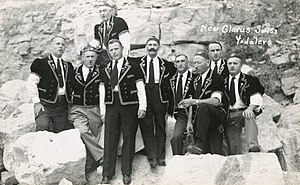
Jodling
New Glarus jodlere i traditionelle svejtsiske dragter 1922
Jodling er en form for ordløs sang, der karakteriseres af en forlænget tone med hyppige skift af tonehøjden i stemmen fra brysttone til falset; fremkaldende en skiftevis høj og lav lyd. Sangteknikken er nok bedst kendt fra alpelandene Schweiz, Østrig og Bayern i det sydlige Tyskland. Forskellige former for jodling findes hos de afrikanske pygmæer, hos inuiterne, i Kaukasus, Melanesien, Palæstina, Kina, Thailand og Cambodja, i USA, Spanien, Lapland, Sverige, Polen, Slovakiet, Rumænien, Georgien og Bulgarien.